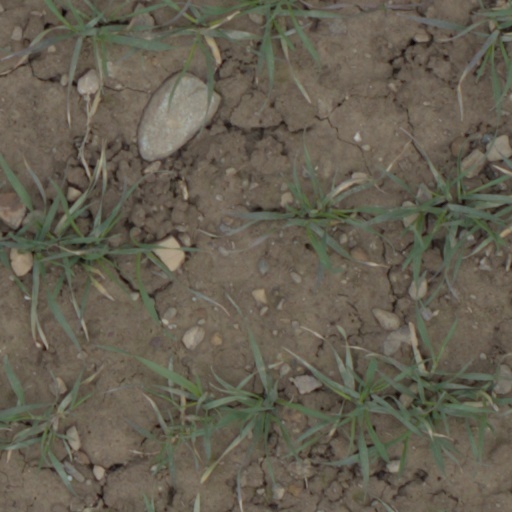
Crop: wheat